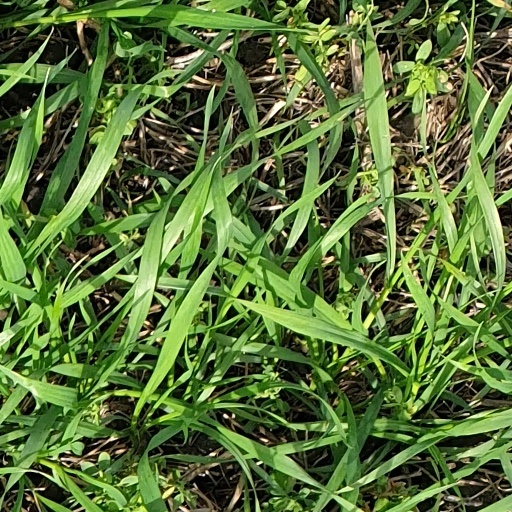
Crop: wheat